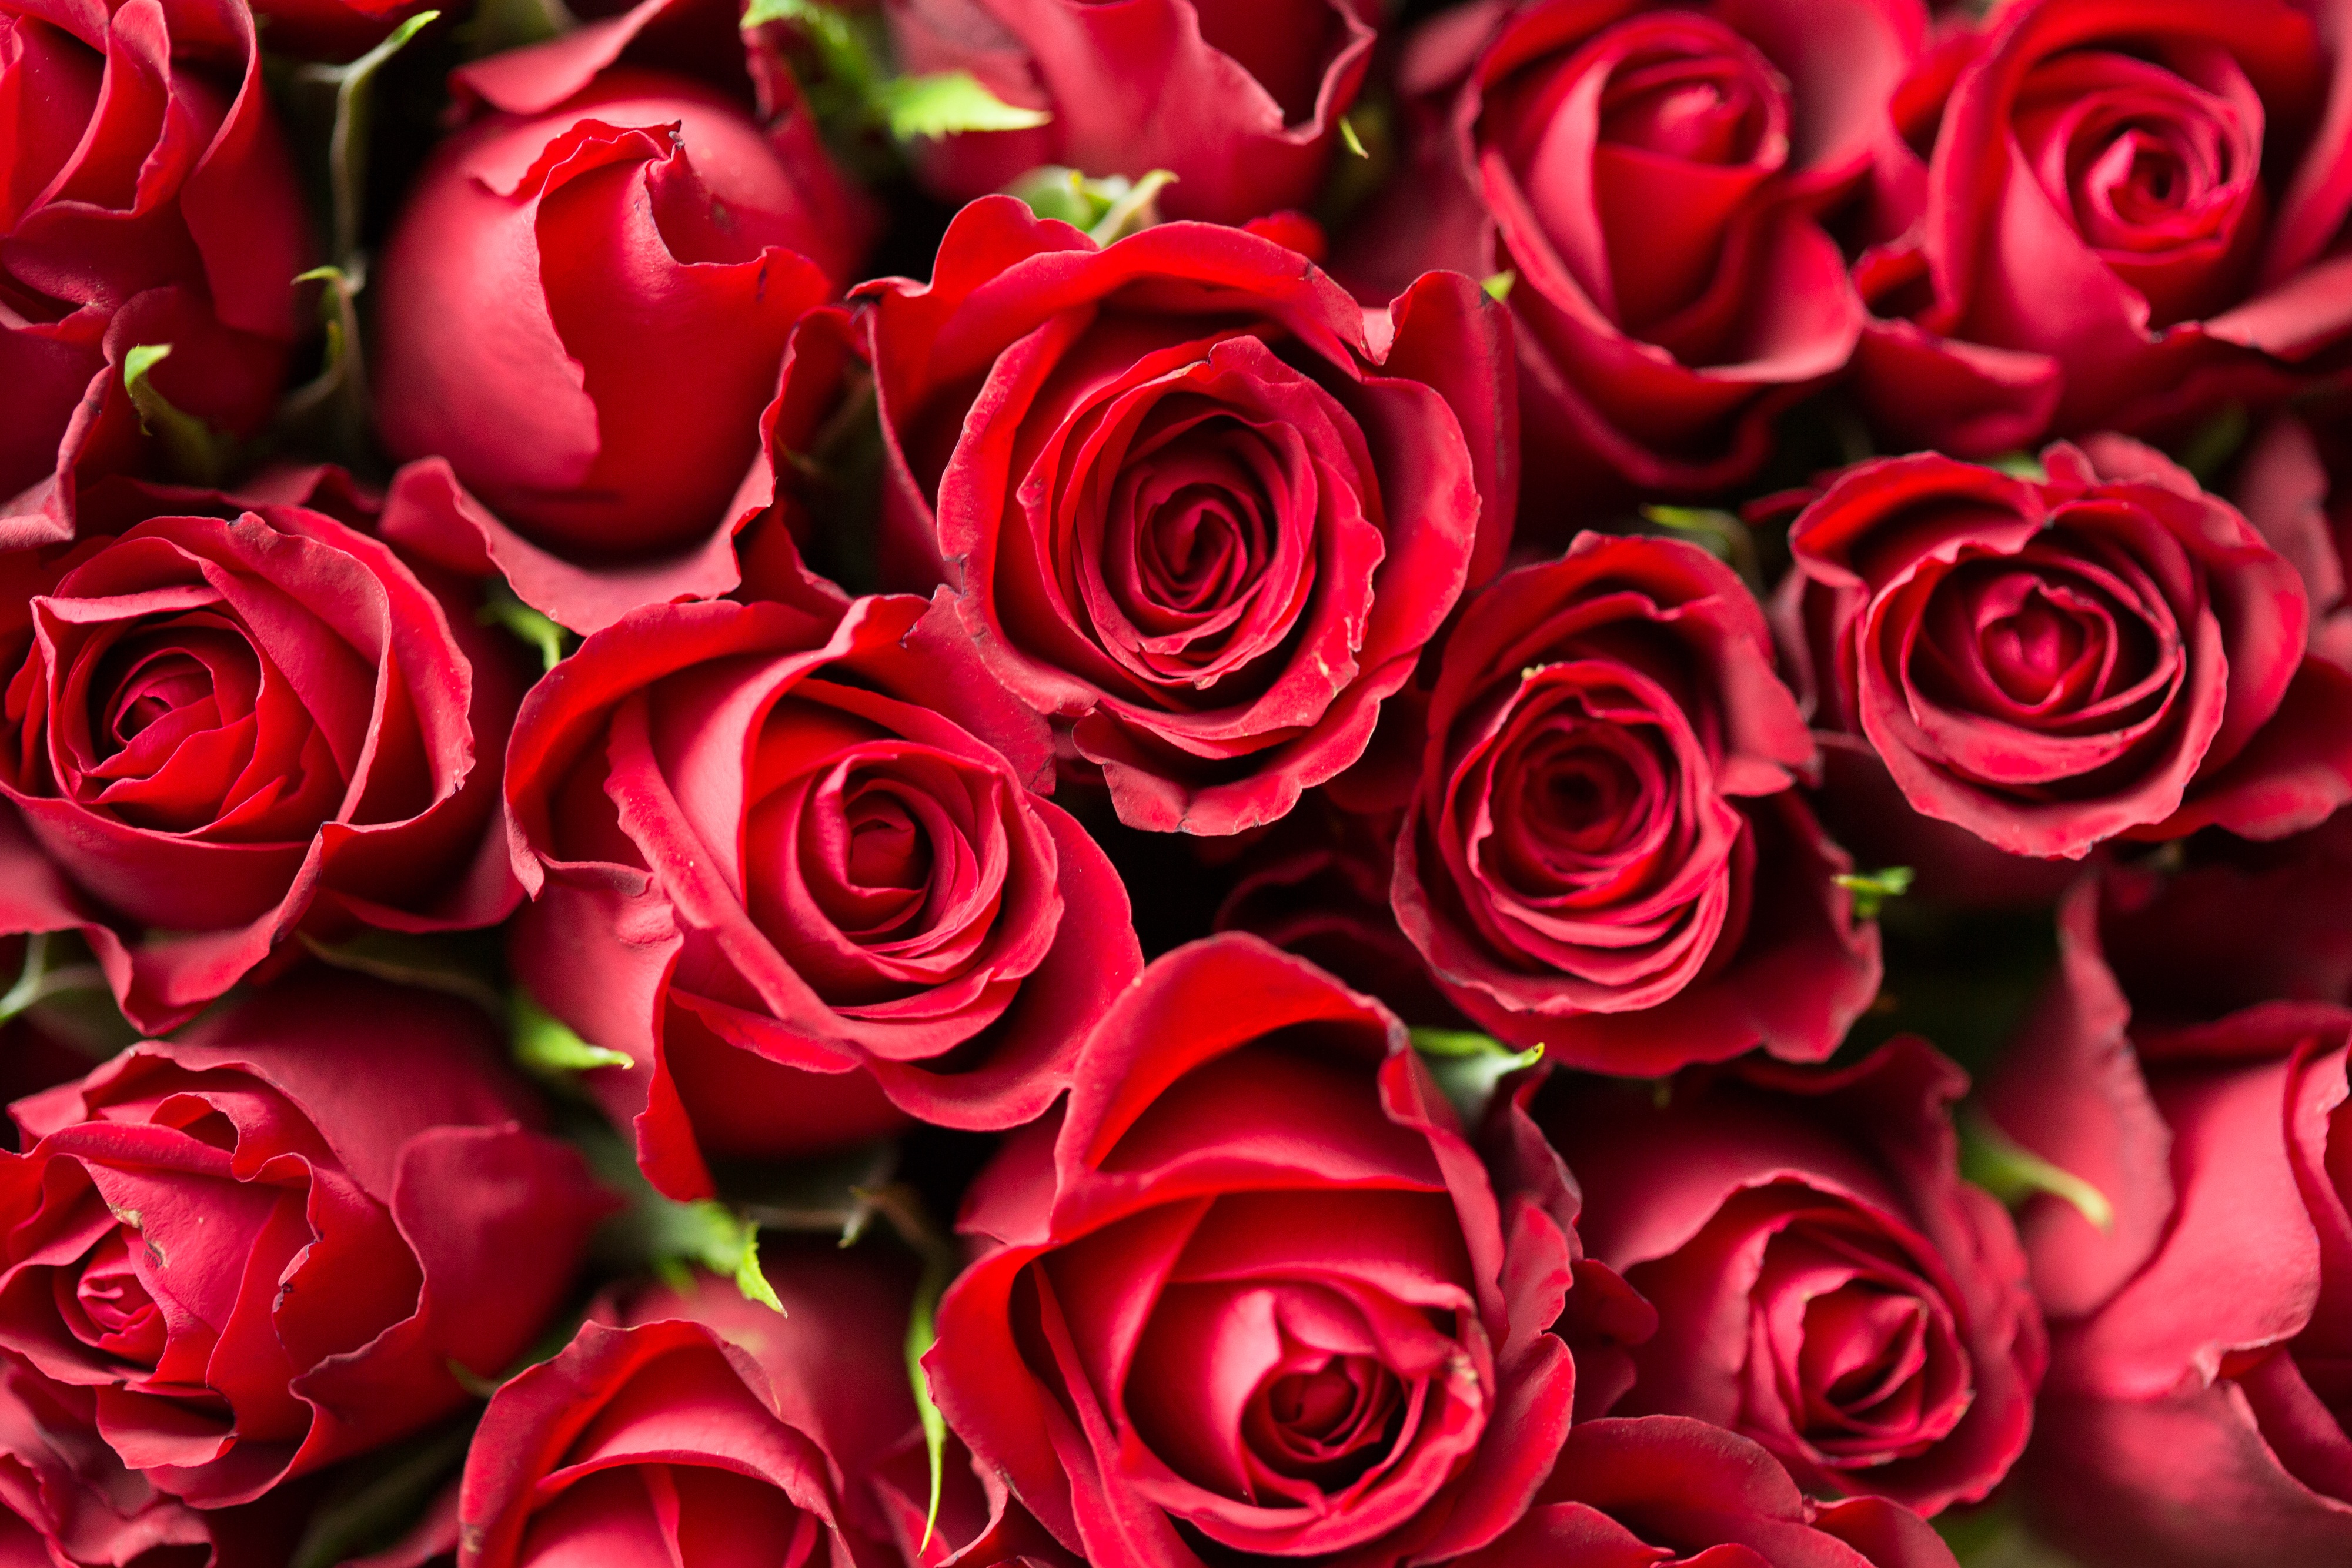
plant, flower, petal, bloom, love, bouquet, gift, rose, red, romance, romantic, blooming, pink, flora, flowers, close up, roses, petals, anniversary, valentine, bud, floristry, floribunda, macro photography, valentine's day, flowering plant, garden roses, rose family, red roses, flower bouquet, land plant, rose order